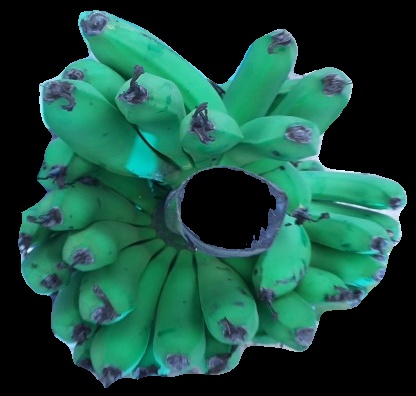
Variety: pachbale
Grade: grade2